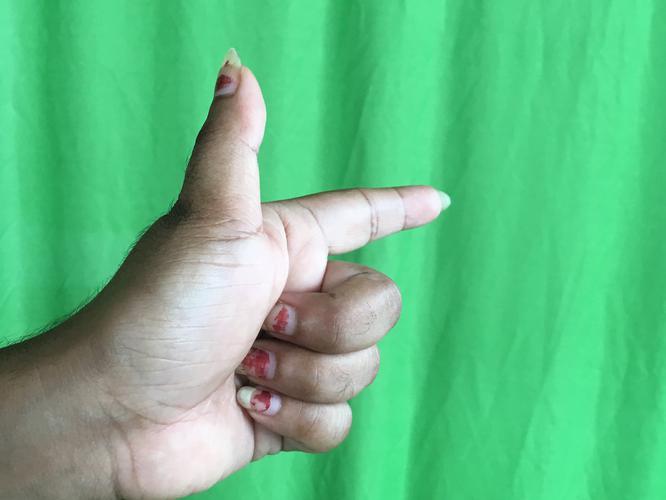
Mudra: Chandrakala
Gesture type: single_hand